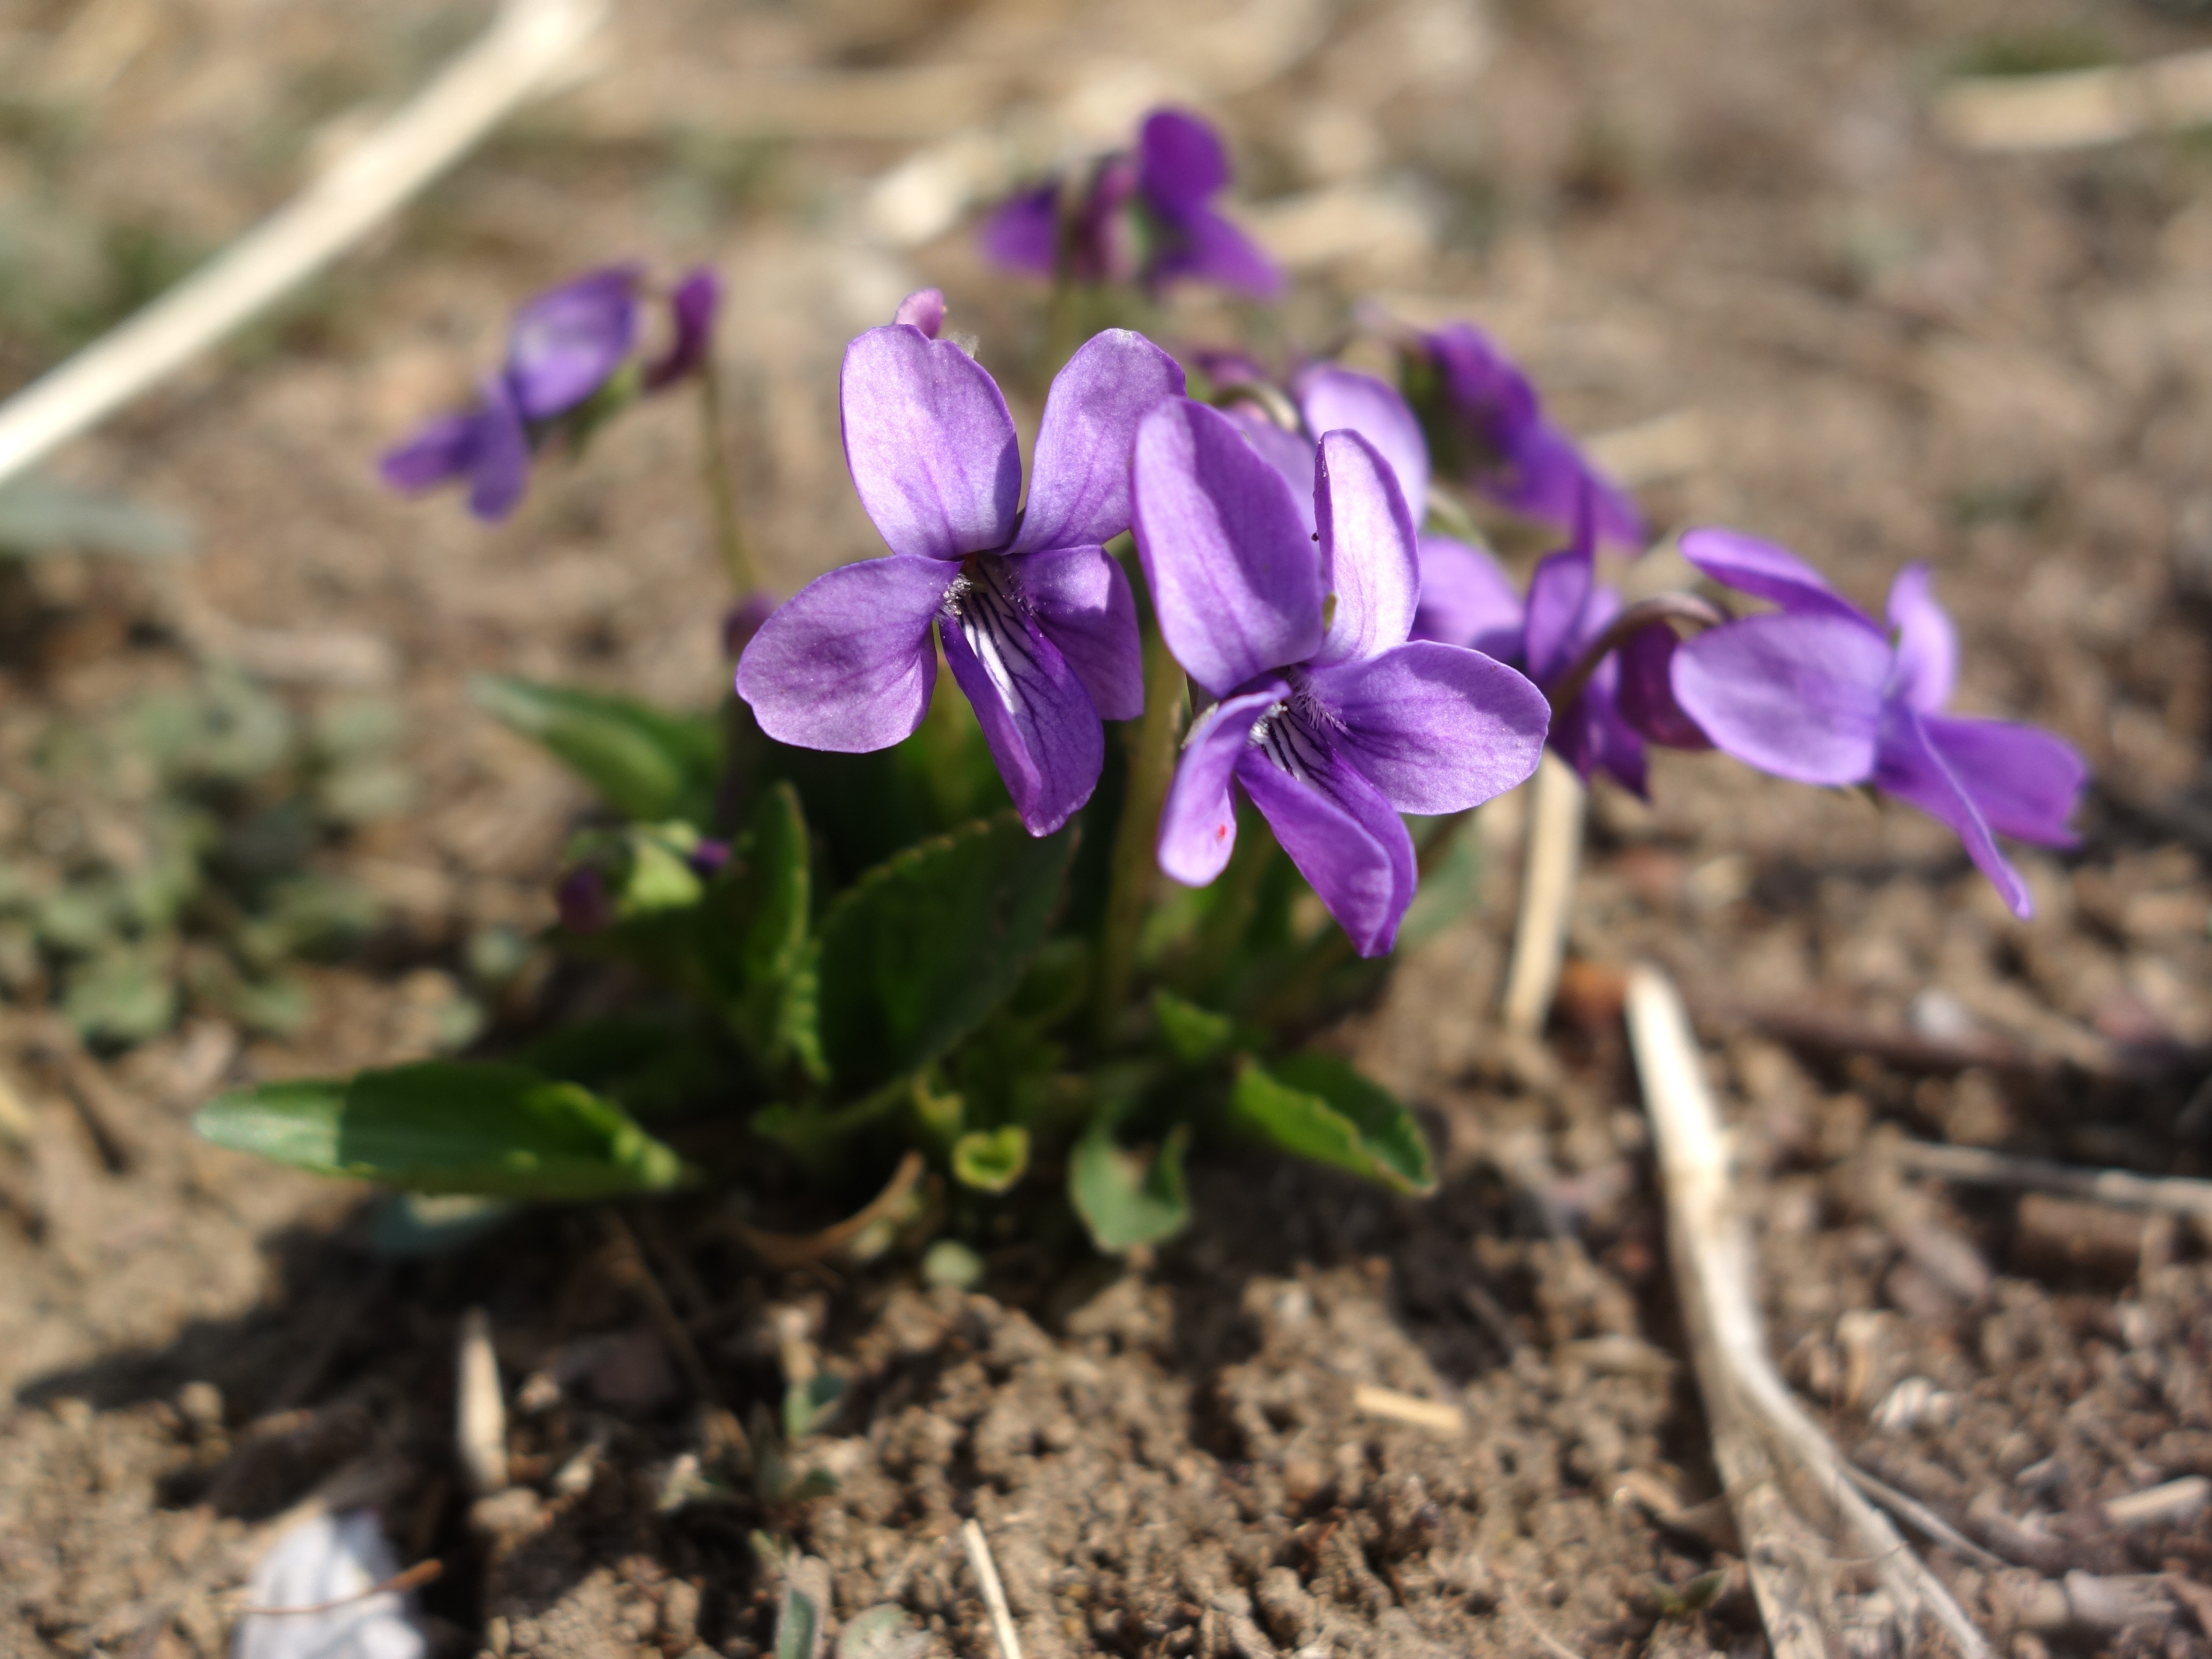
plant, flower, botany, flora, wildflower, wild flowers, purple flowers, clay, viola, flowering plant, bellflower family, land plant, violet family